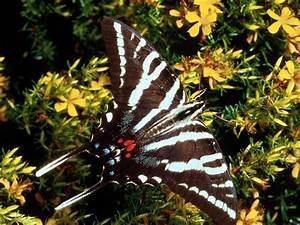
Label: butterfly